Donny Sands

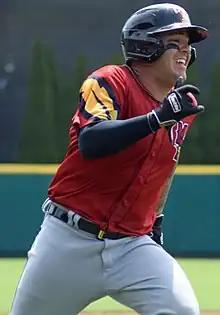
Sands with the Toledo Mud Hens in 2023

Donny Sands (born May 16, 1996) is an American professional baseball catcher for the Charros de Jalisco of the Mexican League. He has previously played in Major League Baseball (MLB) for the Philadelphia Phillies.